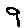
Label: 9